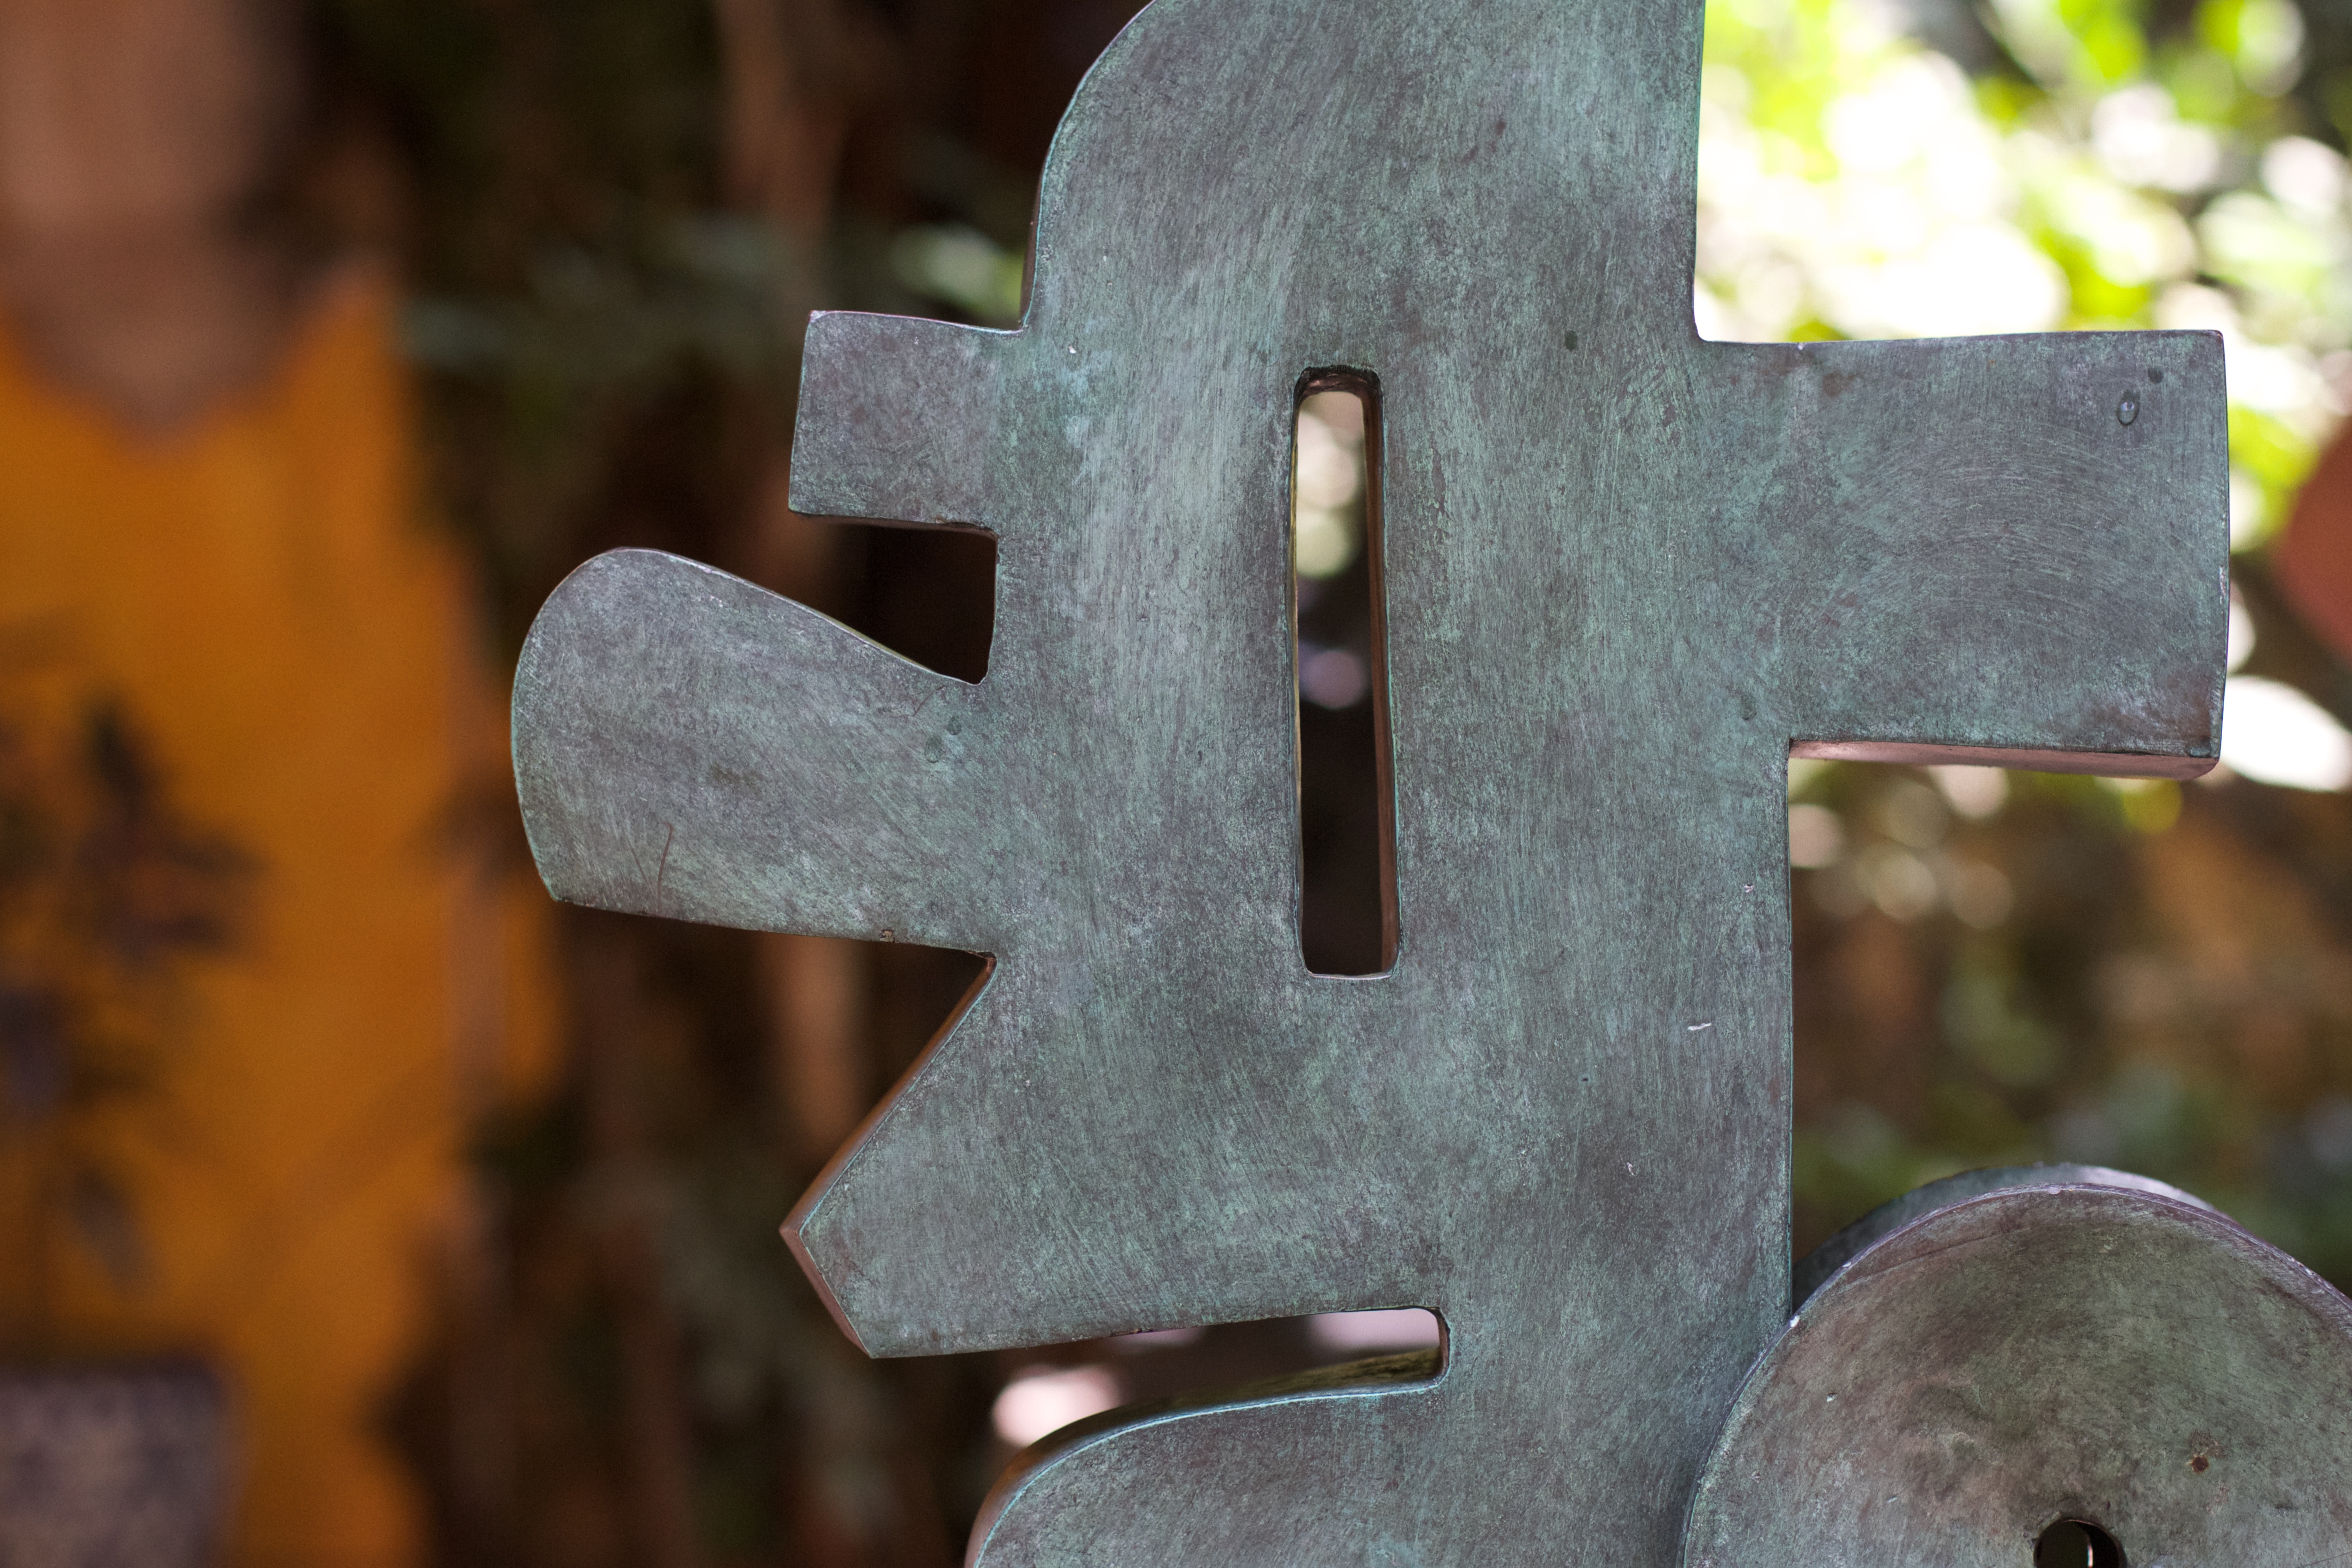
wood, leaf, number, symbol, cross, grave, sculpture, art, headstone, carving